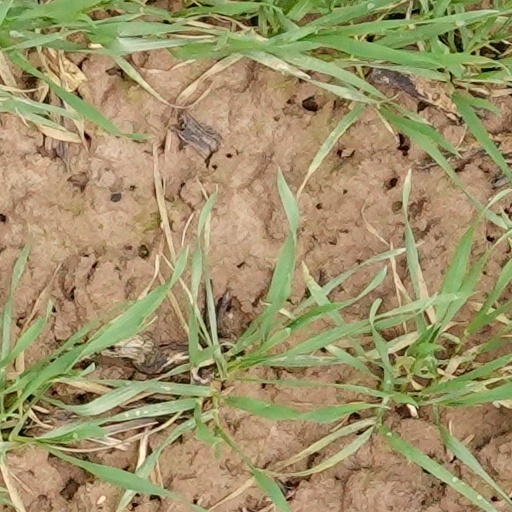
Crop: wheat